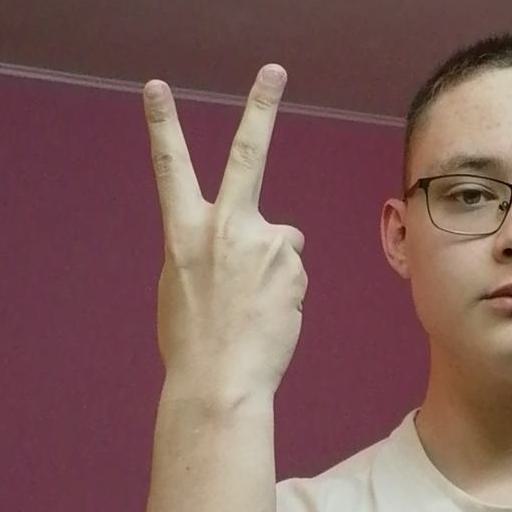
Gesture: peace_inverted